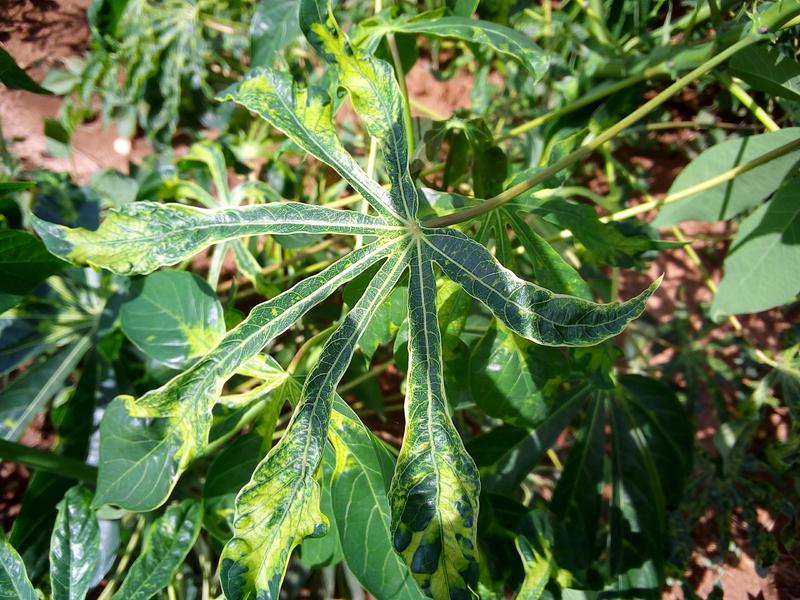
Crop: cassava
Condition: mosaic_disease